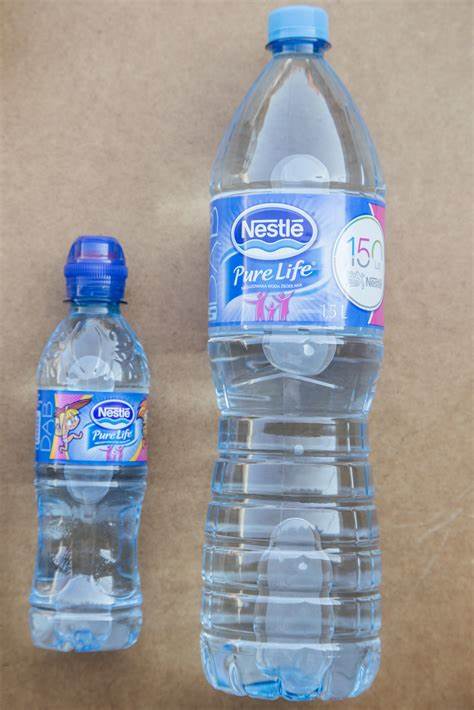
Label: plastic